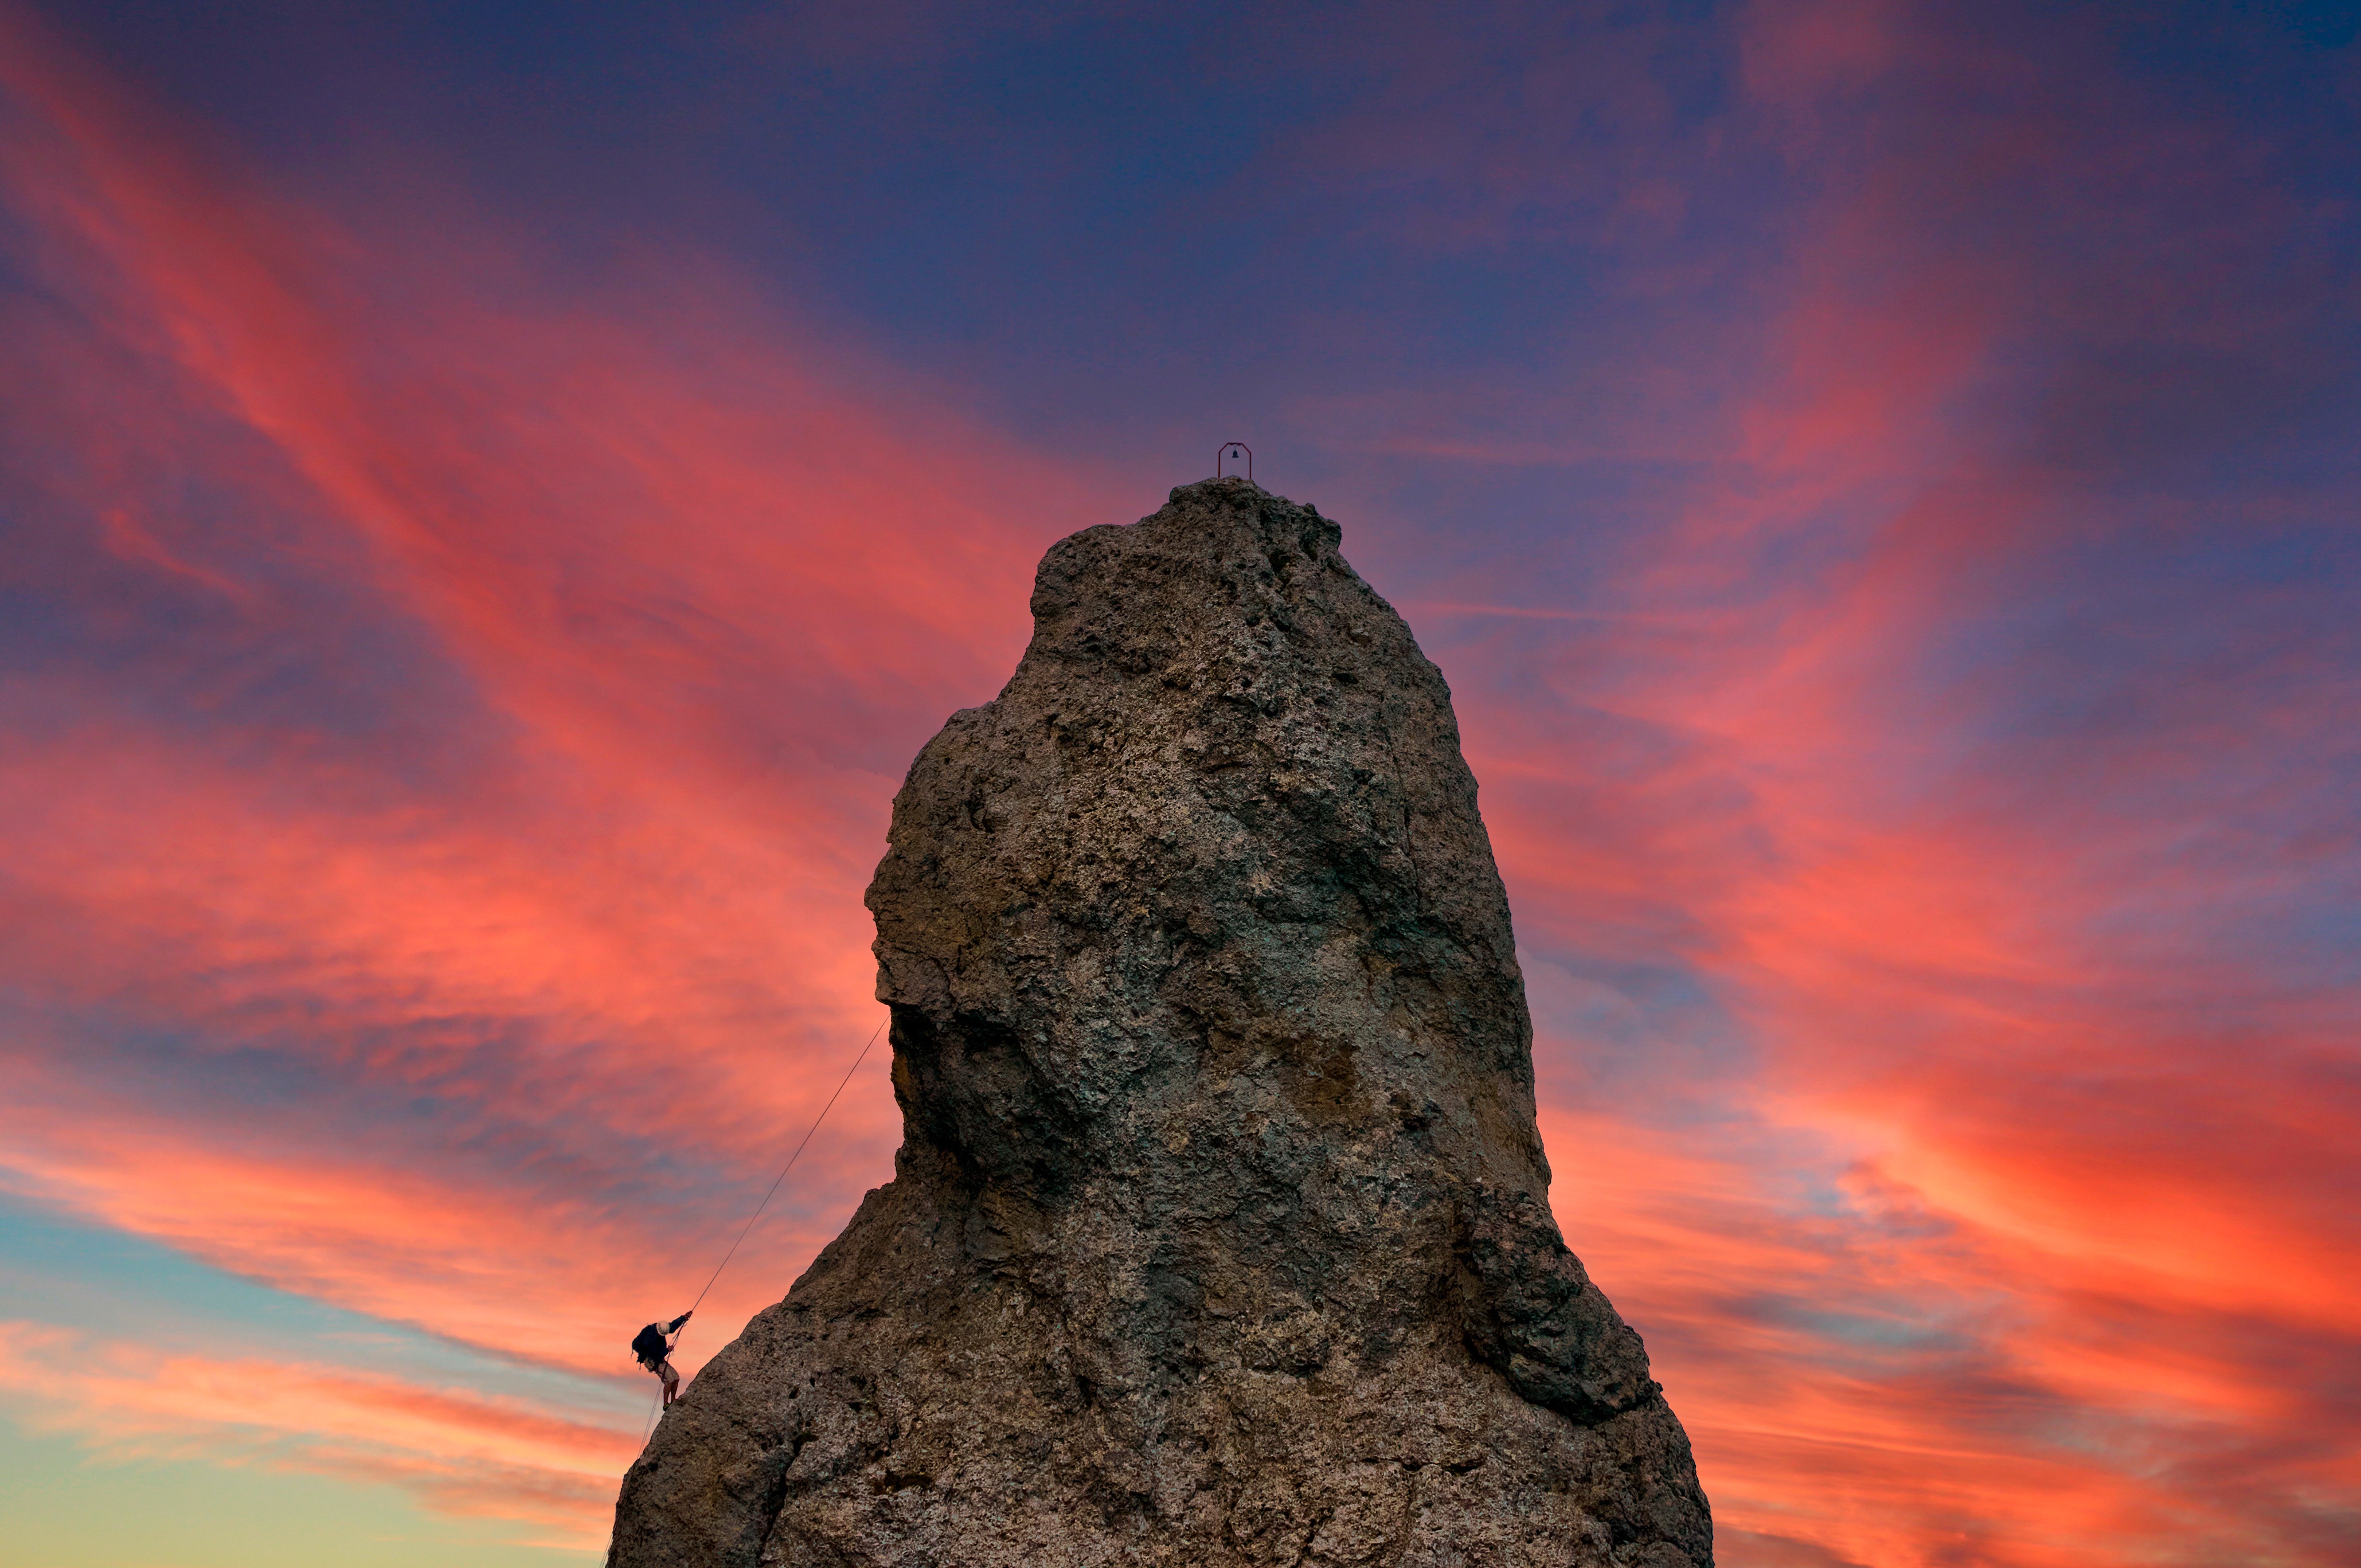
sky, cloud, atmosphere, natural landscape, world, afterglow, tree, mountain, dusk, sunset, formation, cumulus, landscape, plant, sunrise, red sky at morning, horizon, bedrock, outcrop, geology, hill, rock, dawn, meteorological phenomenon, evening, plateau, badlands, volcanic plug, butte, batholith, summit